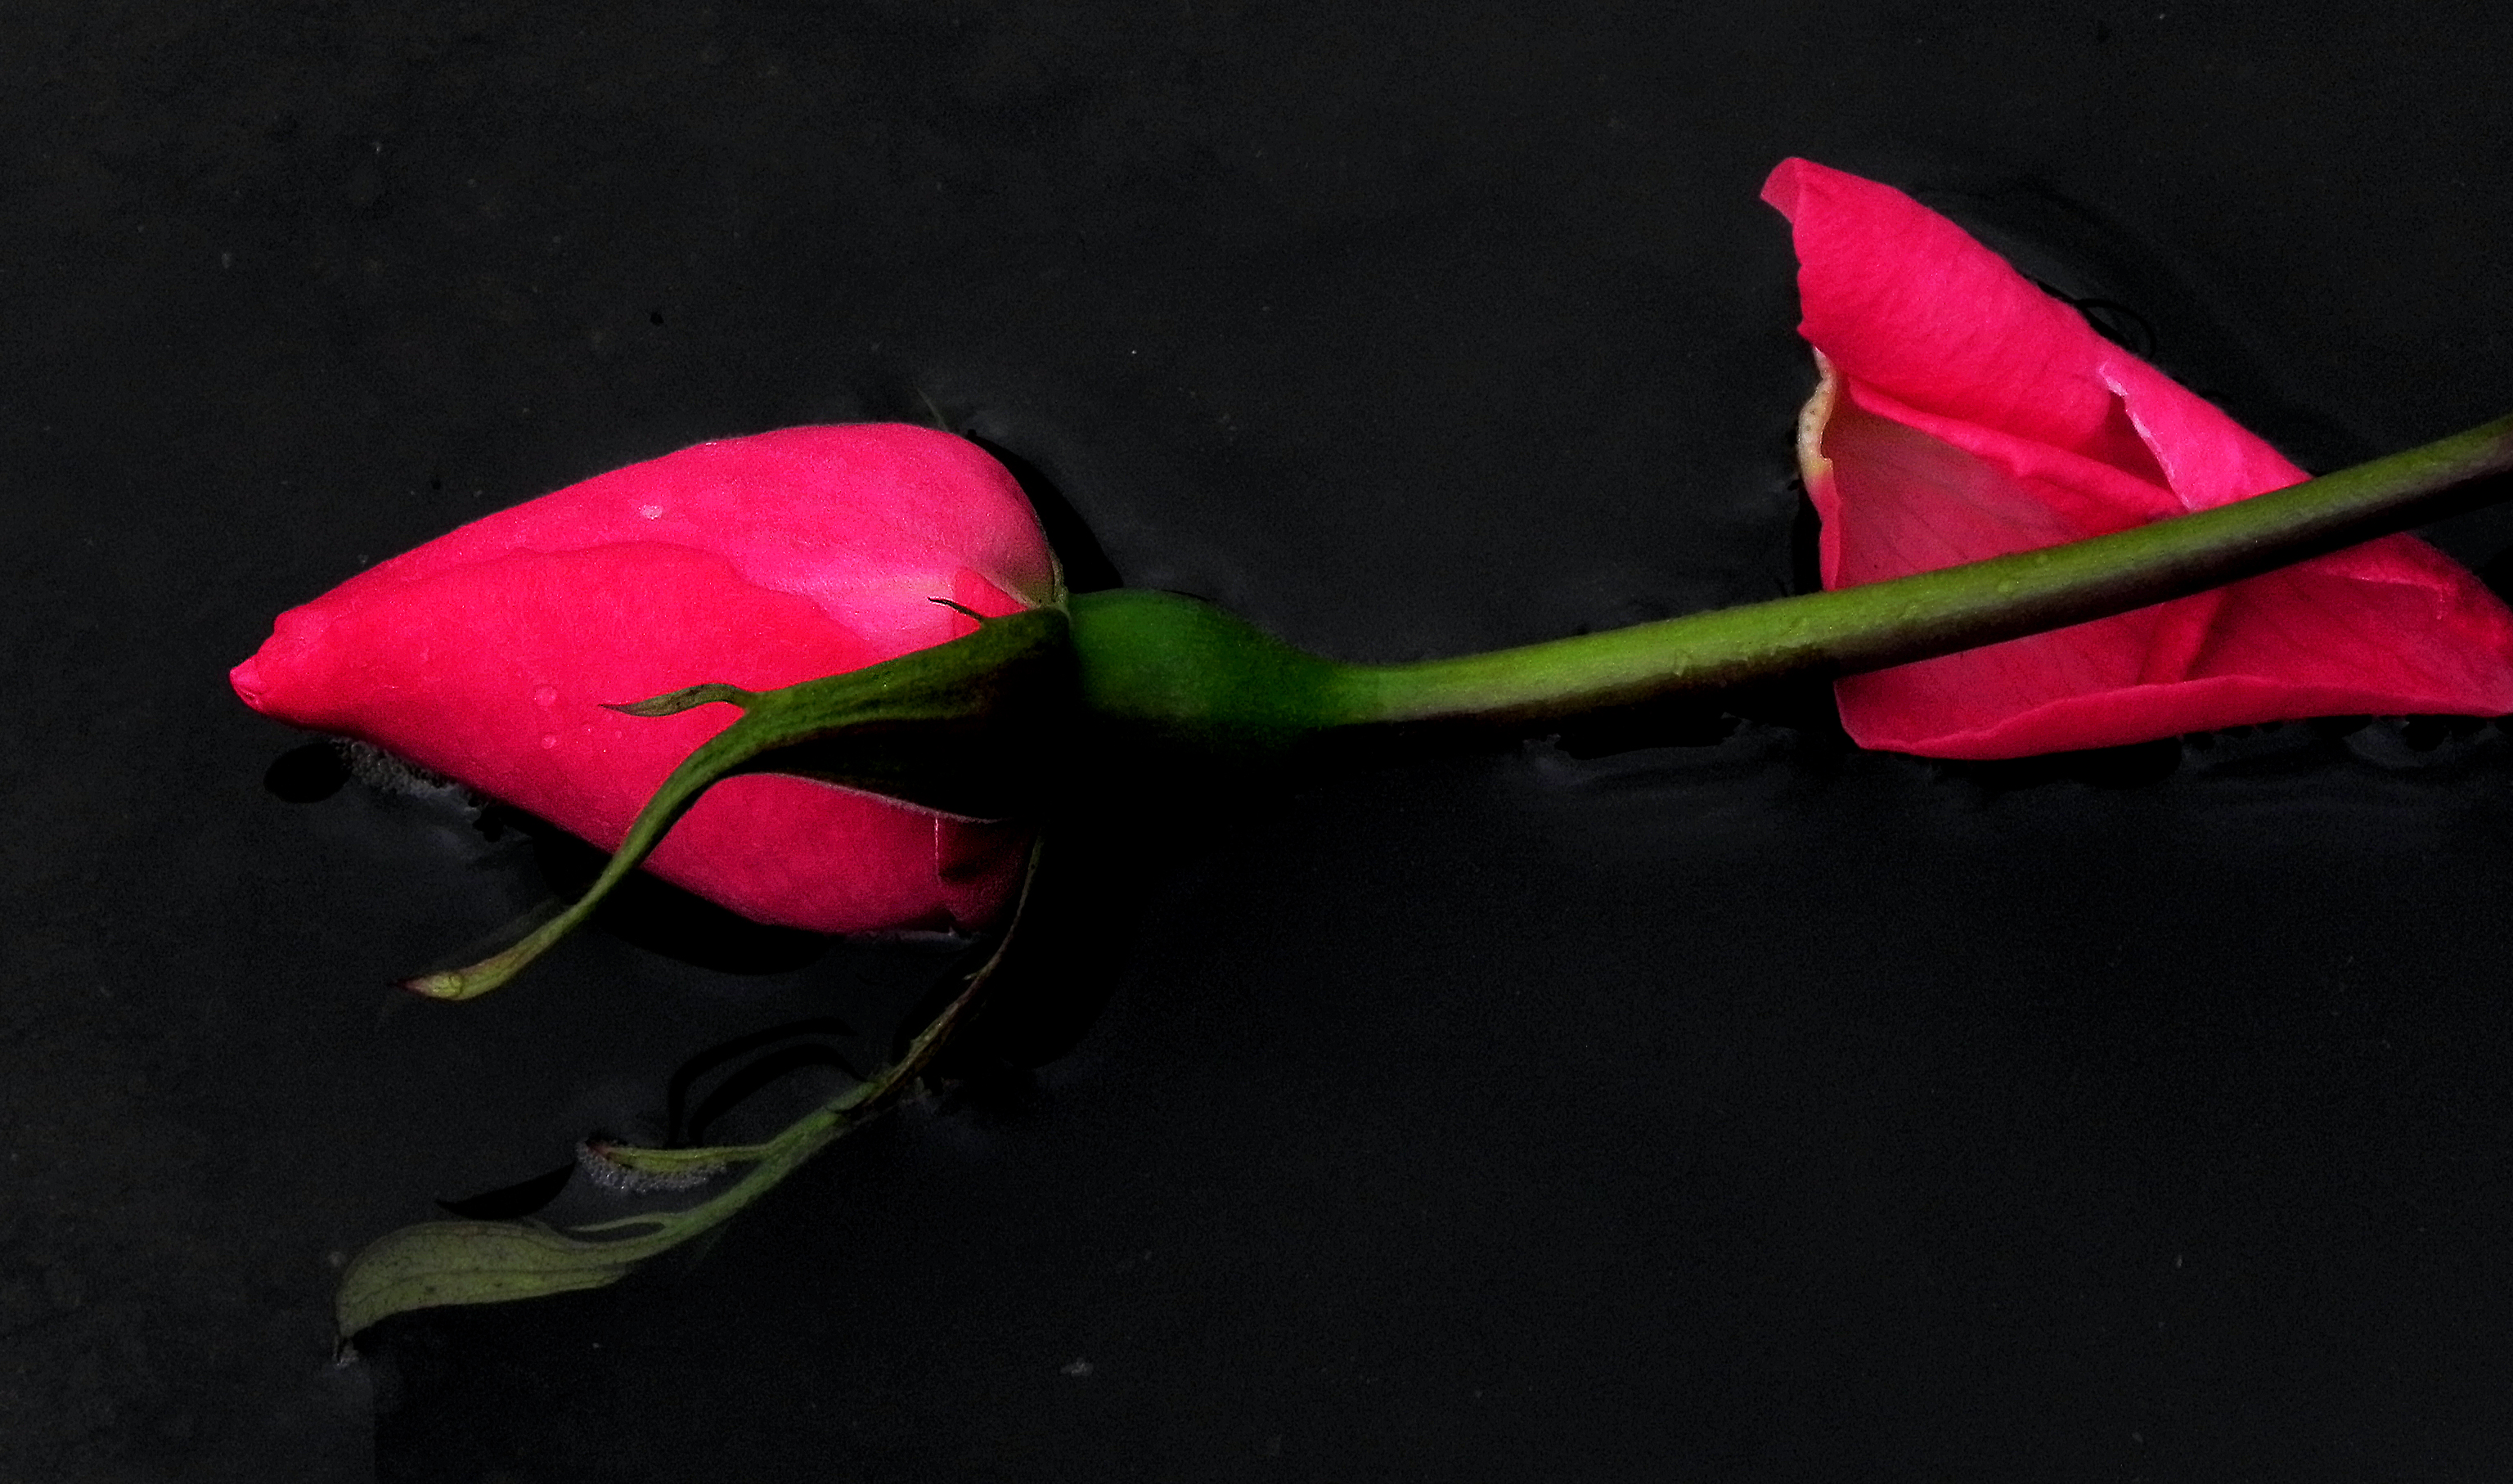
nature, plant, leaf, flower, petal, green, red, color, pink, flora, flowers, naturaleza, flores, ggl1, macro photography, flowering plant, plant stem, land plant